Millie Hylton

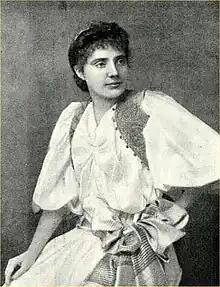

Sarah Frances Louise Rudge (8 February 1870 – 1 September 1920), known professionally as Millie Hylton, was an English actress, dancer and principal boy in pantomime.